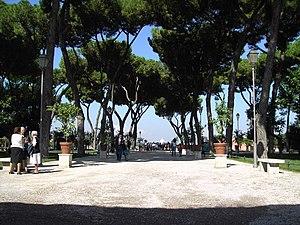
Le Jardin des Orangers est le nom utilisé à Rome pour décrire le Parc Savello. Il a une surface de 7.800 mètres carrés et est situé sur la Colline de l'Aventin. Le parc est célèbre pour offrir une excellente vue sur la ville. Le jardin, tel qu'il est aujourd'hui, a été conçu en 1932 par Raffaele De Vico. Il a été aménagé pour offrir au public un accès à la vue sur l'autre côté de la colline, créant un nouveau ‘belvédère’, à ajouter aux points de vue déjà existants à Rome, tels le Pincio et le Janicule.